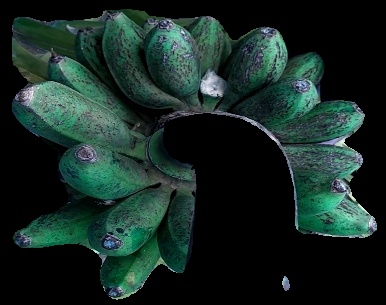
Variety: rasbale
Grade: grade3